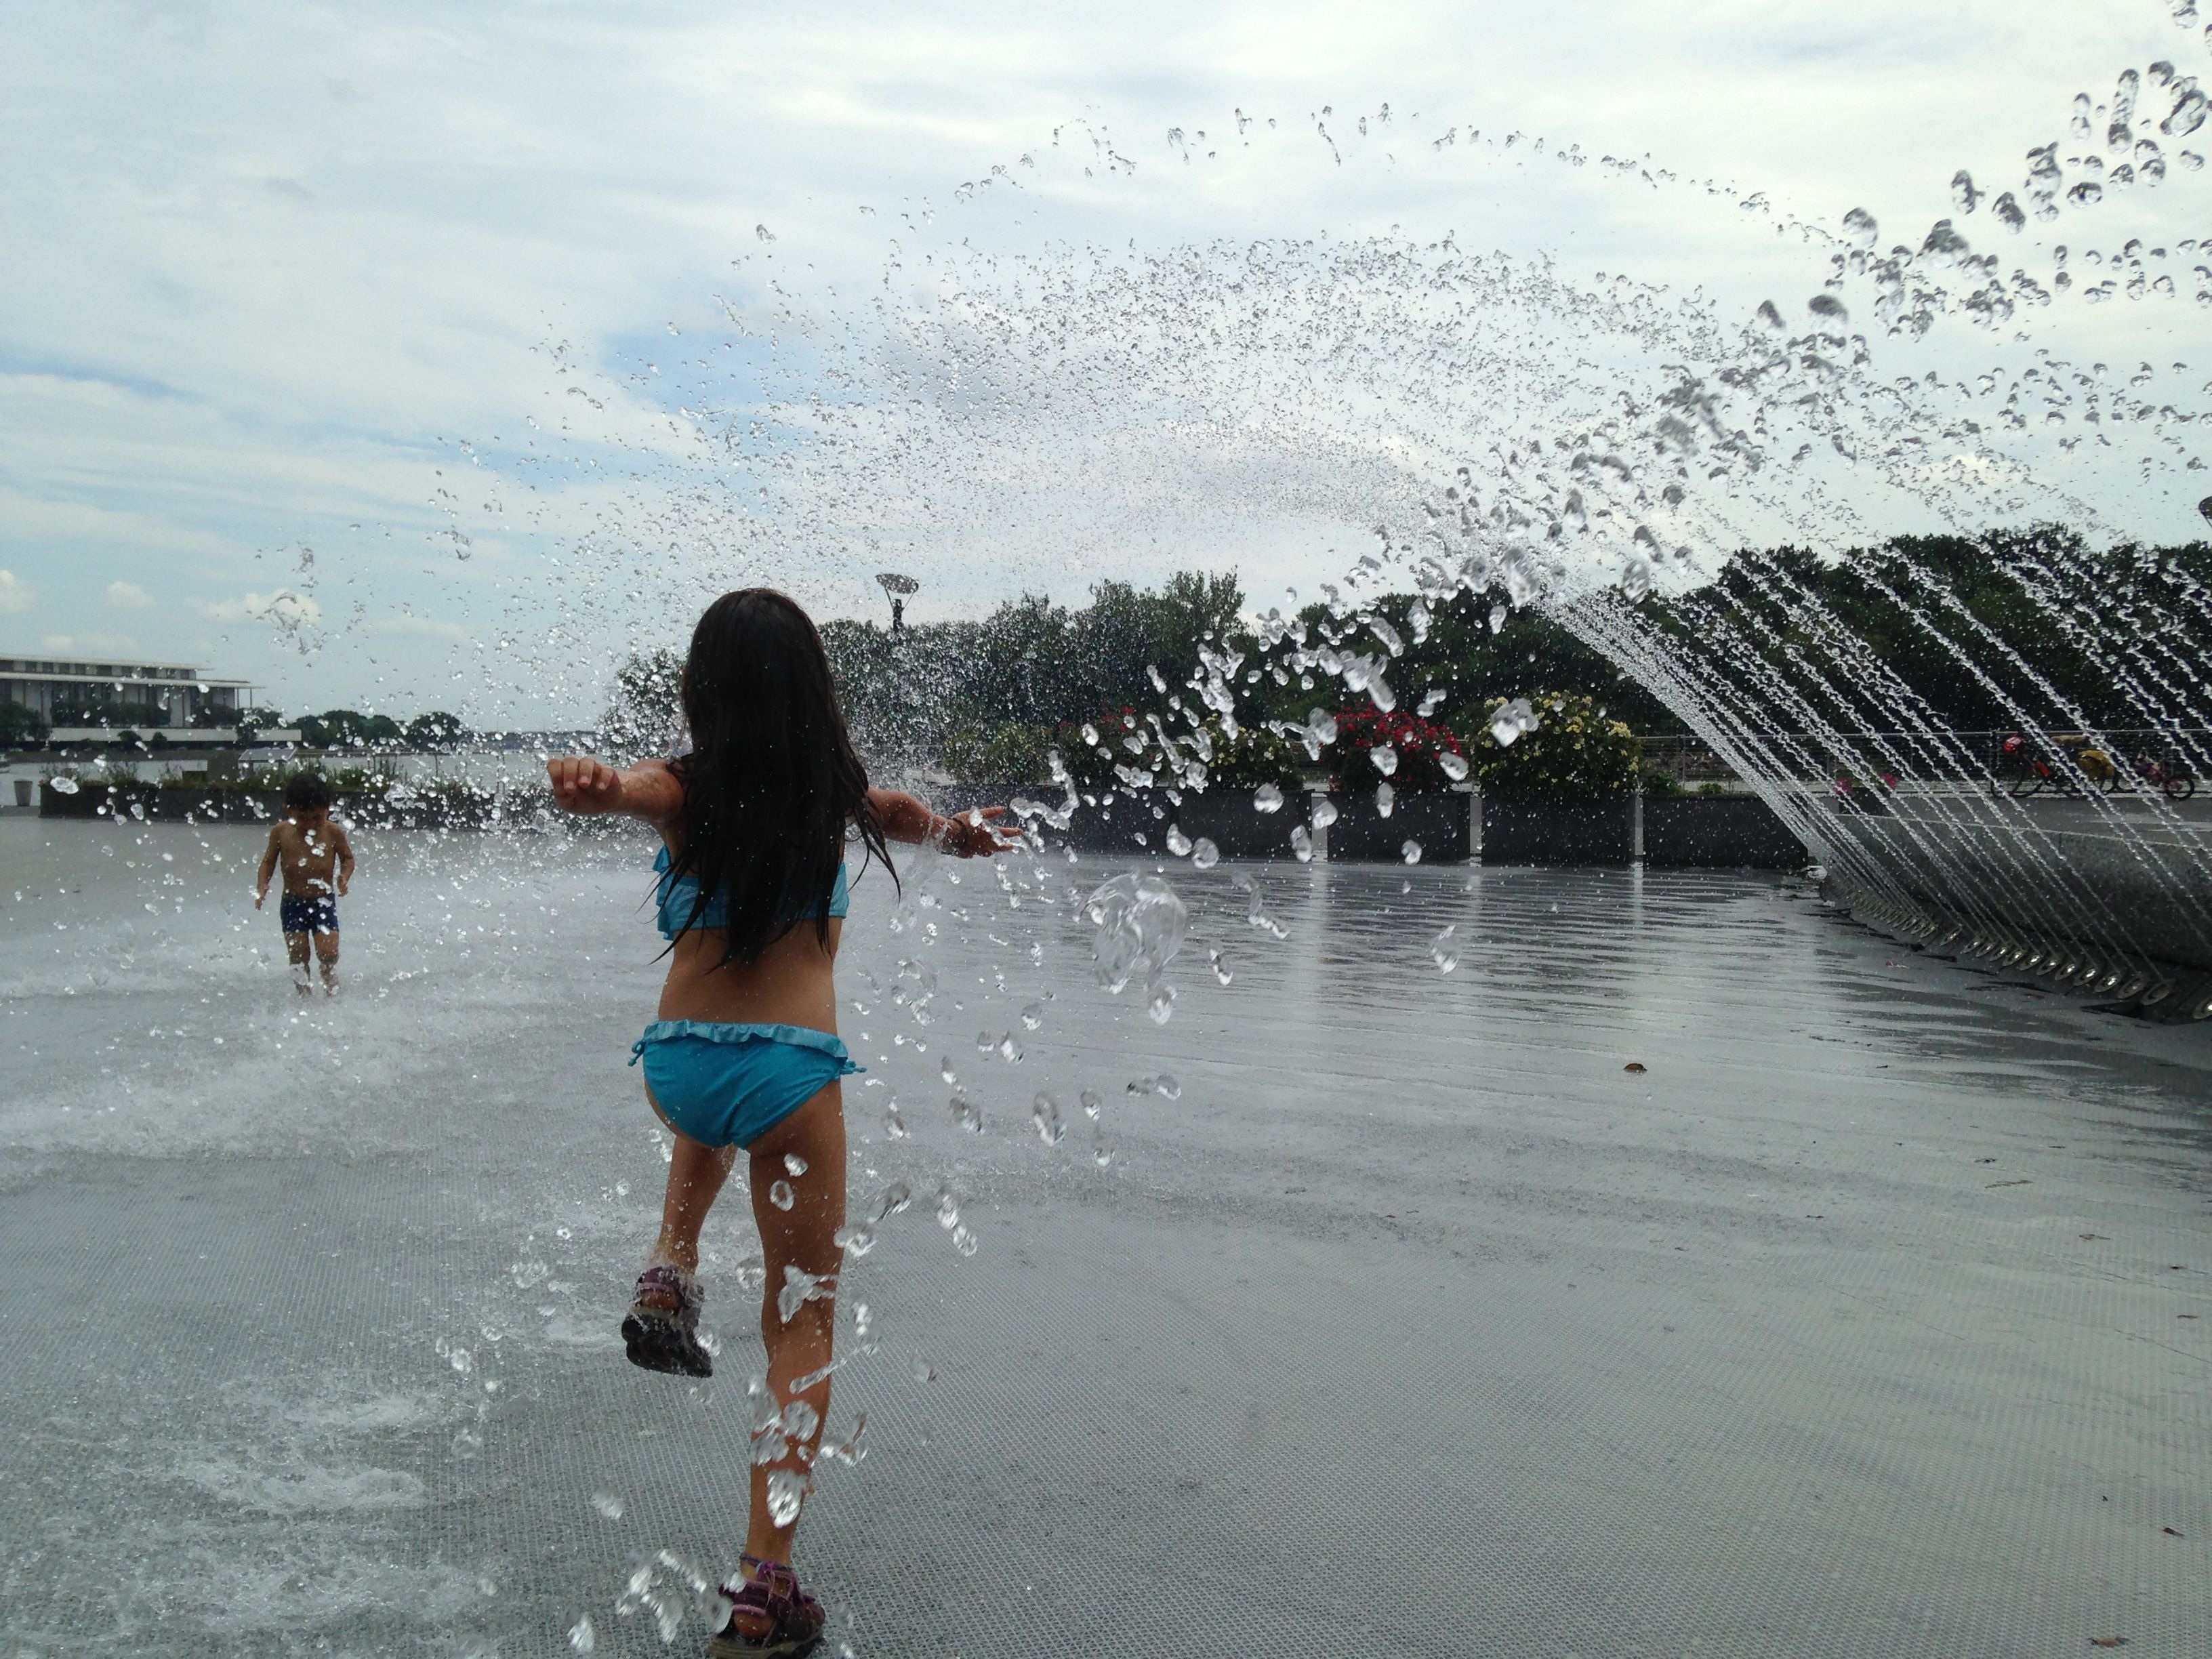
beach, sea, water, wave, vacation, season, running water, water games, summer fun, water jets